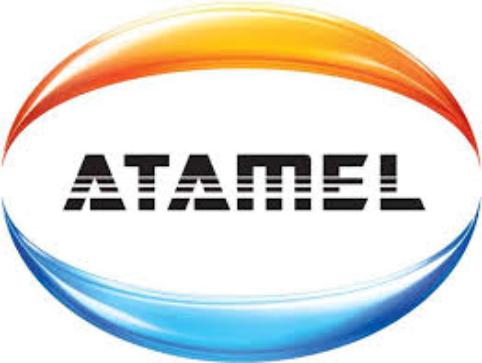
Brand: atamel
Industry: Medical